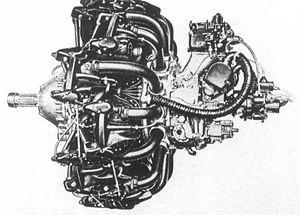
Le Mitsubishi Kasei était un moteur d'aviation utilisé par la marine japonaise et l'armée japonaise lors de la Seconde Guerre mondiale.